Amor L. Sims

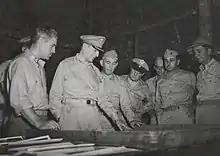
Sims (second from right) looks on General Douglas MacArthur studying a map of Cape Gloucester.

The 7th Marines were stationed in Apia, Samoa as the part of newly created 3rd Marine Brigade under Brigadier General Charles D. Barrett and participated in the intensive jungle training until the late August 1942. The regiment then sailed for Guadalcanal, where it was attached to the 1st Marine Division under Major General Alexander A. Vandegrift. Sims went ashore on September 18, 1942, and replaced regimental commander, Colonel James W. Webb, who was relieved by Vandegrift two days later. Sims was promoted to the temporary rank of colonel for his new assignment.